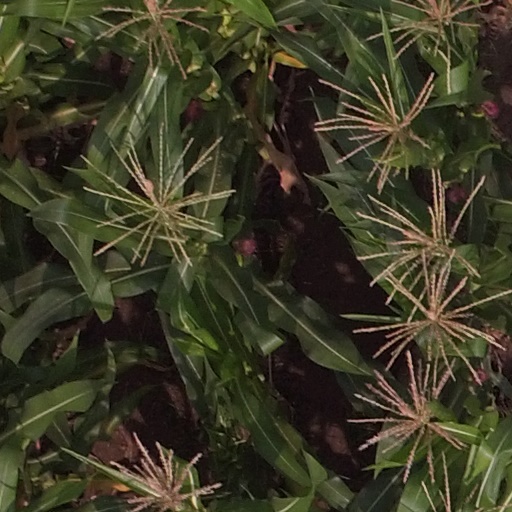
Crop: maize; corn